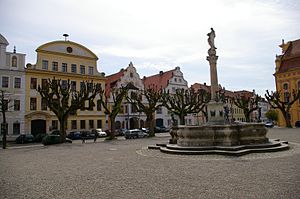
Neuburg an der Donau
Karlsplatz Neuburg
Neuburg an der Donau er administrationsby i landkreis Neuburg-Schrobenhausen i regierungsbezirk Oberbayern, i den tyske delstat Bayern.